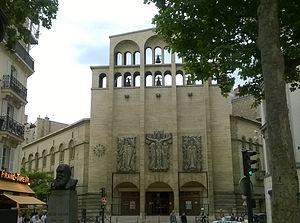
la place Tristan Bernard paris XVIIe Arrondissement devant le parvis de Saint Ferdinand des Ternes
Cet article recense les monuments historiques protégé au titre du Patrimoine du XXᵉ siècle du département du Paris, en France.
La place Tristan-Bernard est une place du 17ᵉ arrondissement de Paris, en France.
Roger Bezombes, né le 17 janvier 1913 à Paris où il est mort le 9 août 1994, est un peintre, graveur et sculpteur français de la seconde École de Paris.